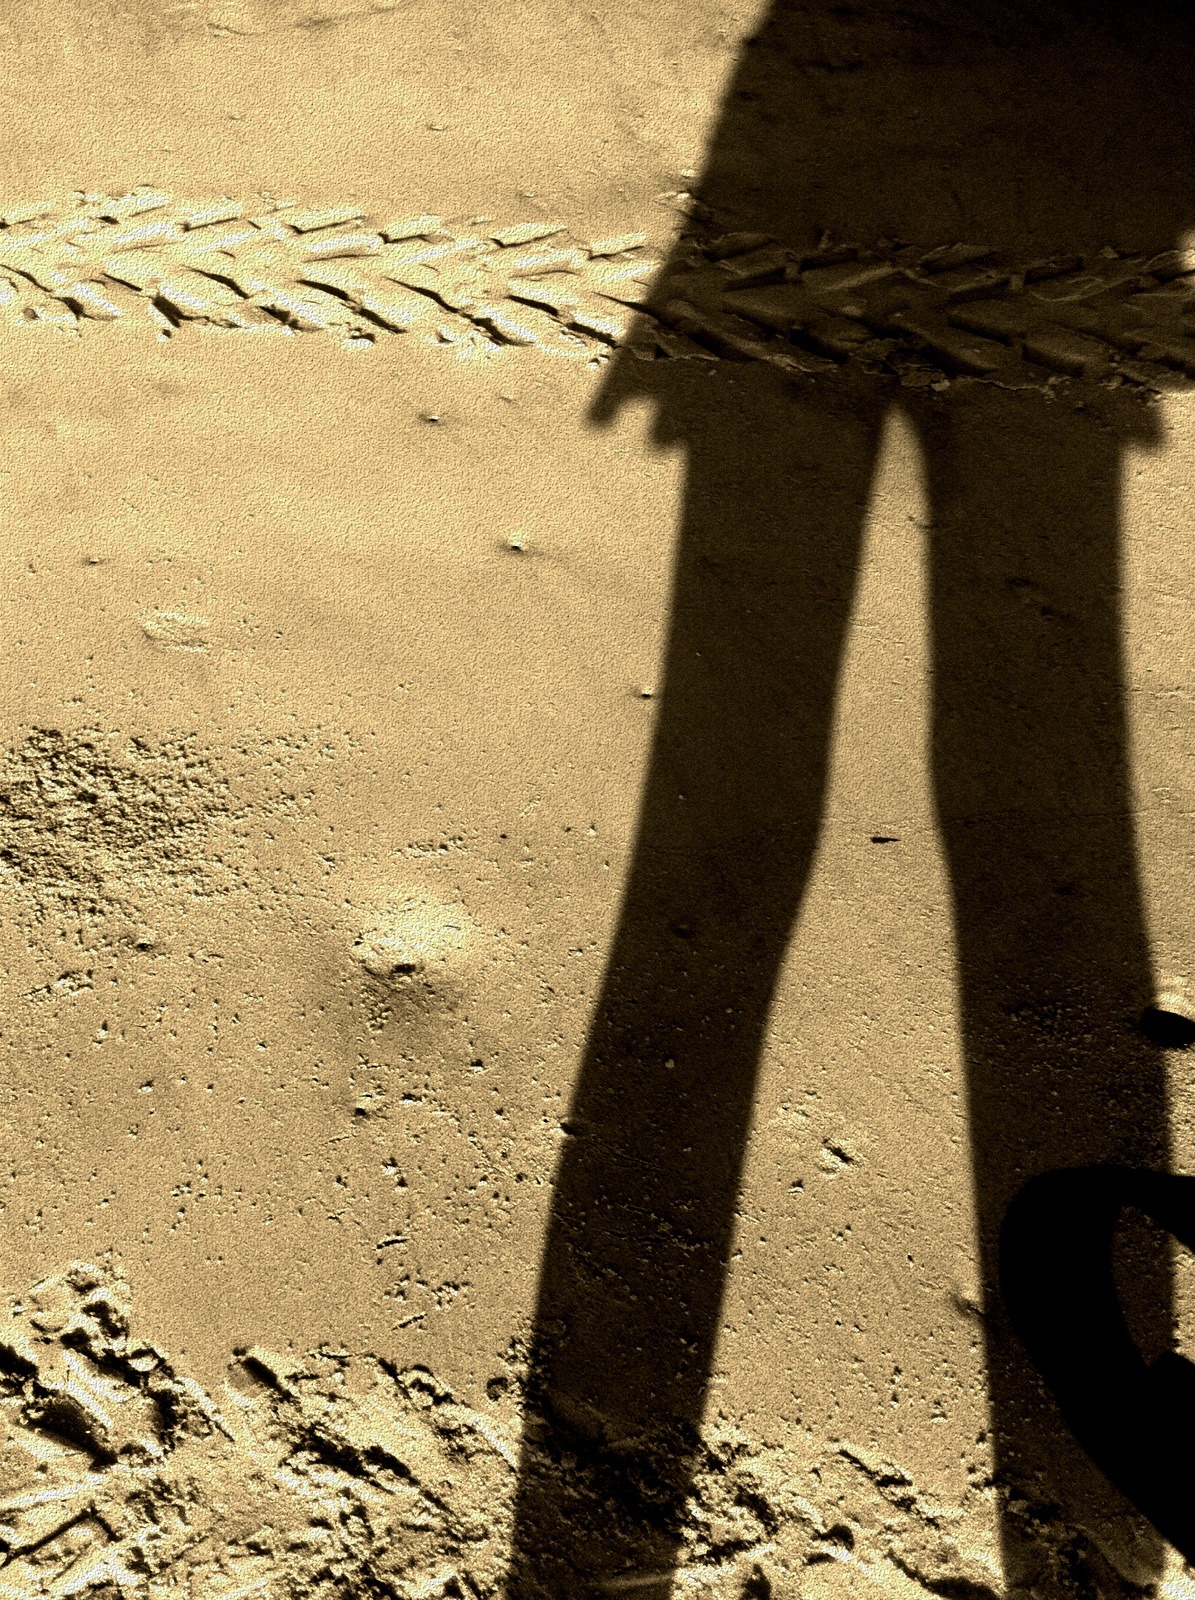
beach, sand, silhouette, wood, girl, woman, wall, color, shadow, soil, black, temple, photograph, skirt, pretty, shape, attractive, ancient history